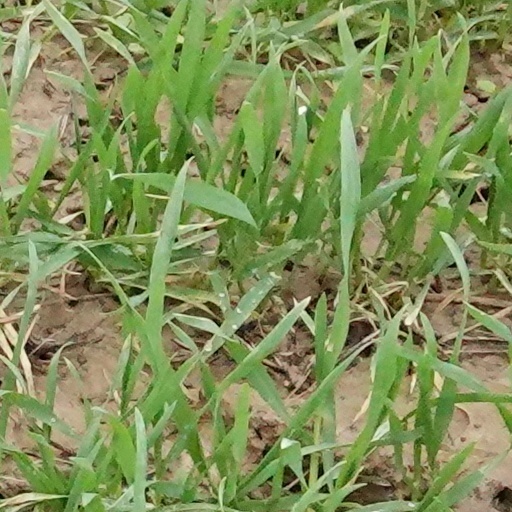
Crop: wheat